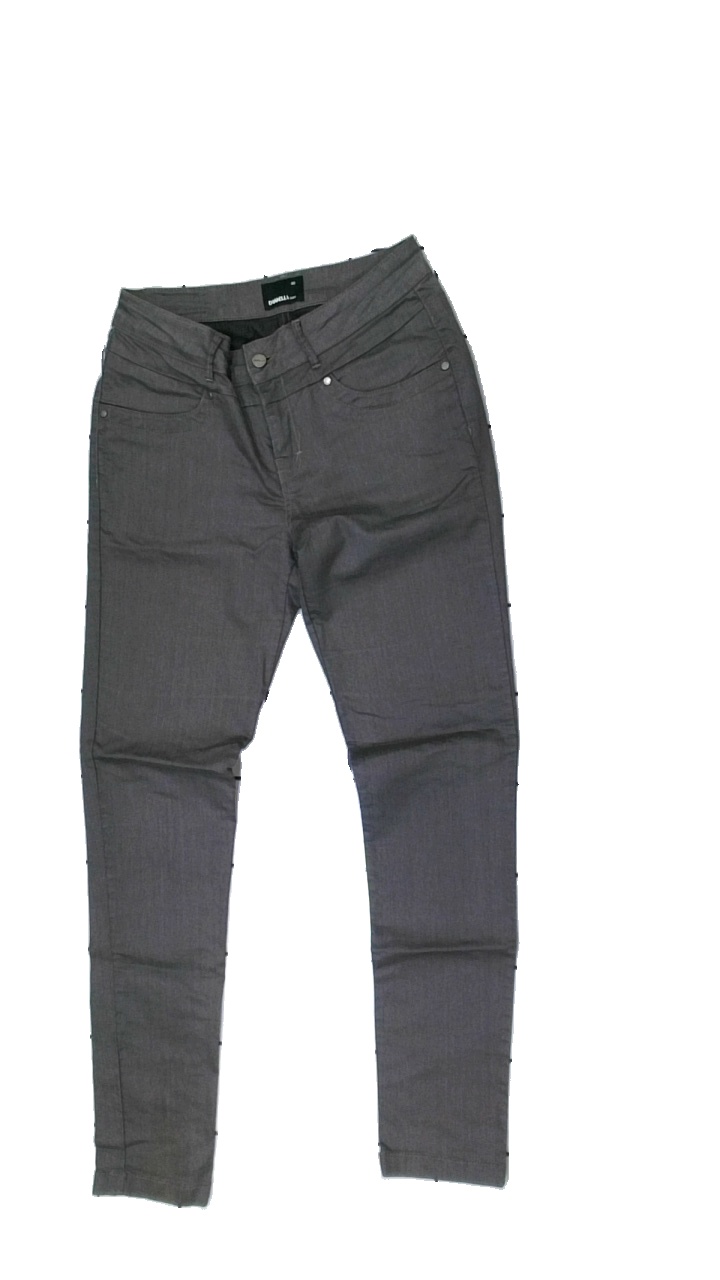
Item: Trousers (Ladies)
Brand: Dranella
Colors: Grey
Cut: Regular
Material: unable to scan, no tag, probably cotton
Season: All
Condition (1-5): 3
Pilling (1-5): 4
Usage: Reuse
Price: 50-100